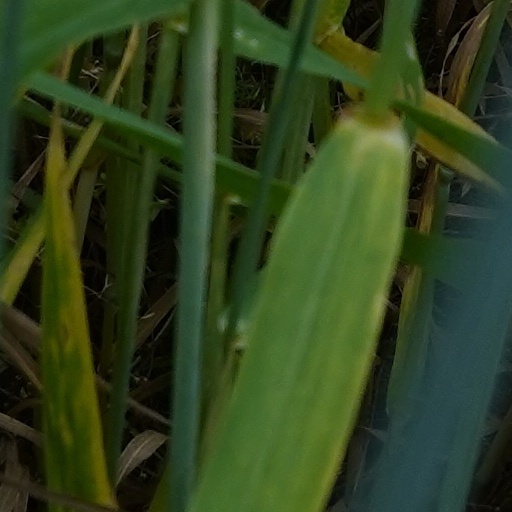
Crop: wheat